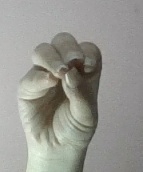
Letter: ha